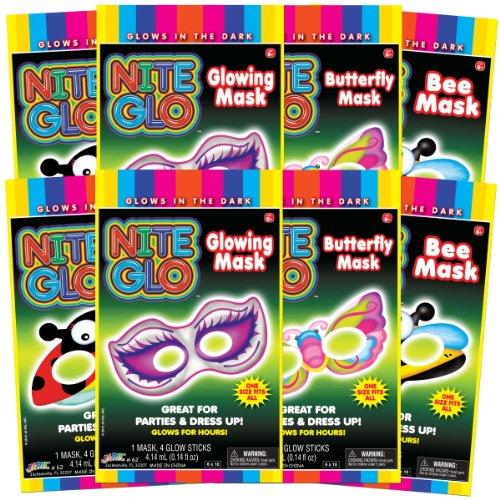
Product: JA-RU Nite Glo Mask Party Favor Bundle Pack
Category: Toys & Games | Party Supplies | Party Favors
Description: Nite Glo Mask Party Favor Bundle Pack- Is the ultimate party favor set.
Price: $20.43
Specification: ProductDimensions:10.5x6x3inches|ItemWeight:9.6ounces|ShippingWeight:9.6ounces(Viewshippingratesandpolicies)|DomesticShipping:ItemcanbeshippedwithinU.S.|InternationalShipping:ThisitemcanbeshippedtoselectcountriesoutsideoftheU.S.LearnMore|ASIN:B00C1BILRK|Itemmodelnumber:23239|Manufacturerrecommendedage:5-15years